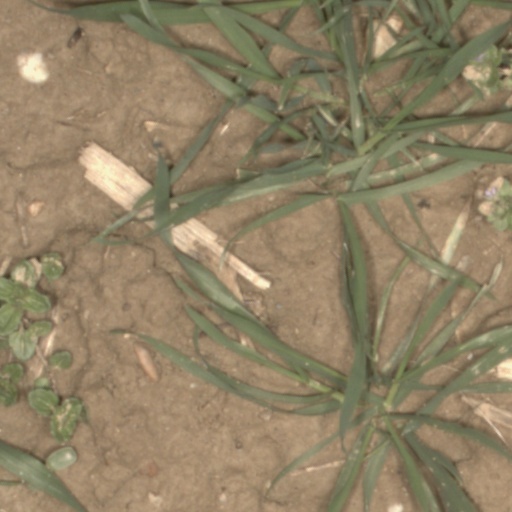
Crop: wheat